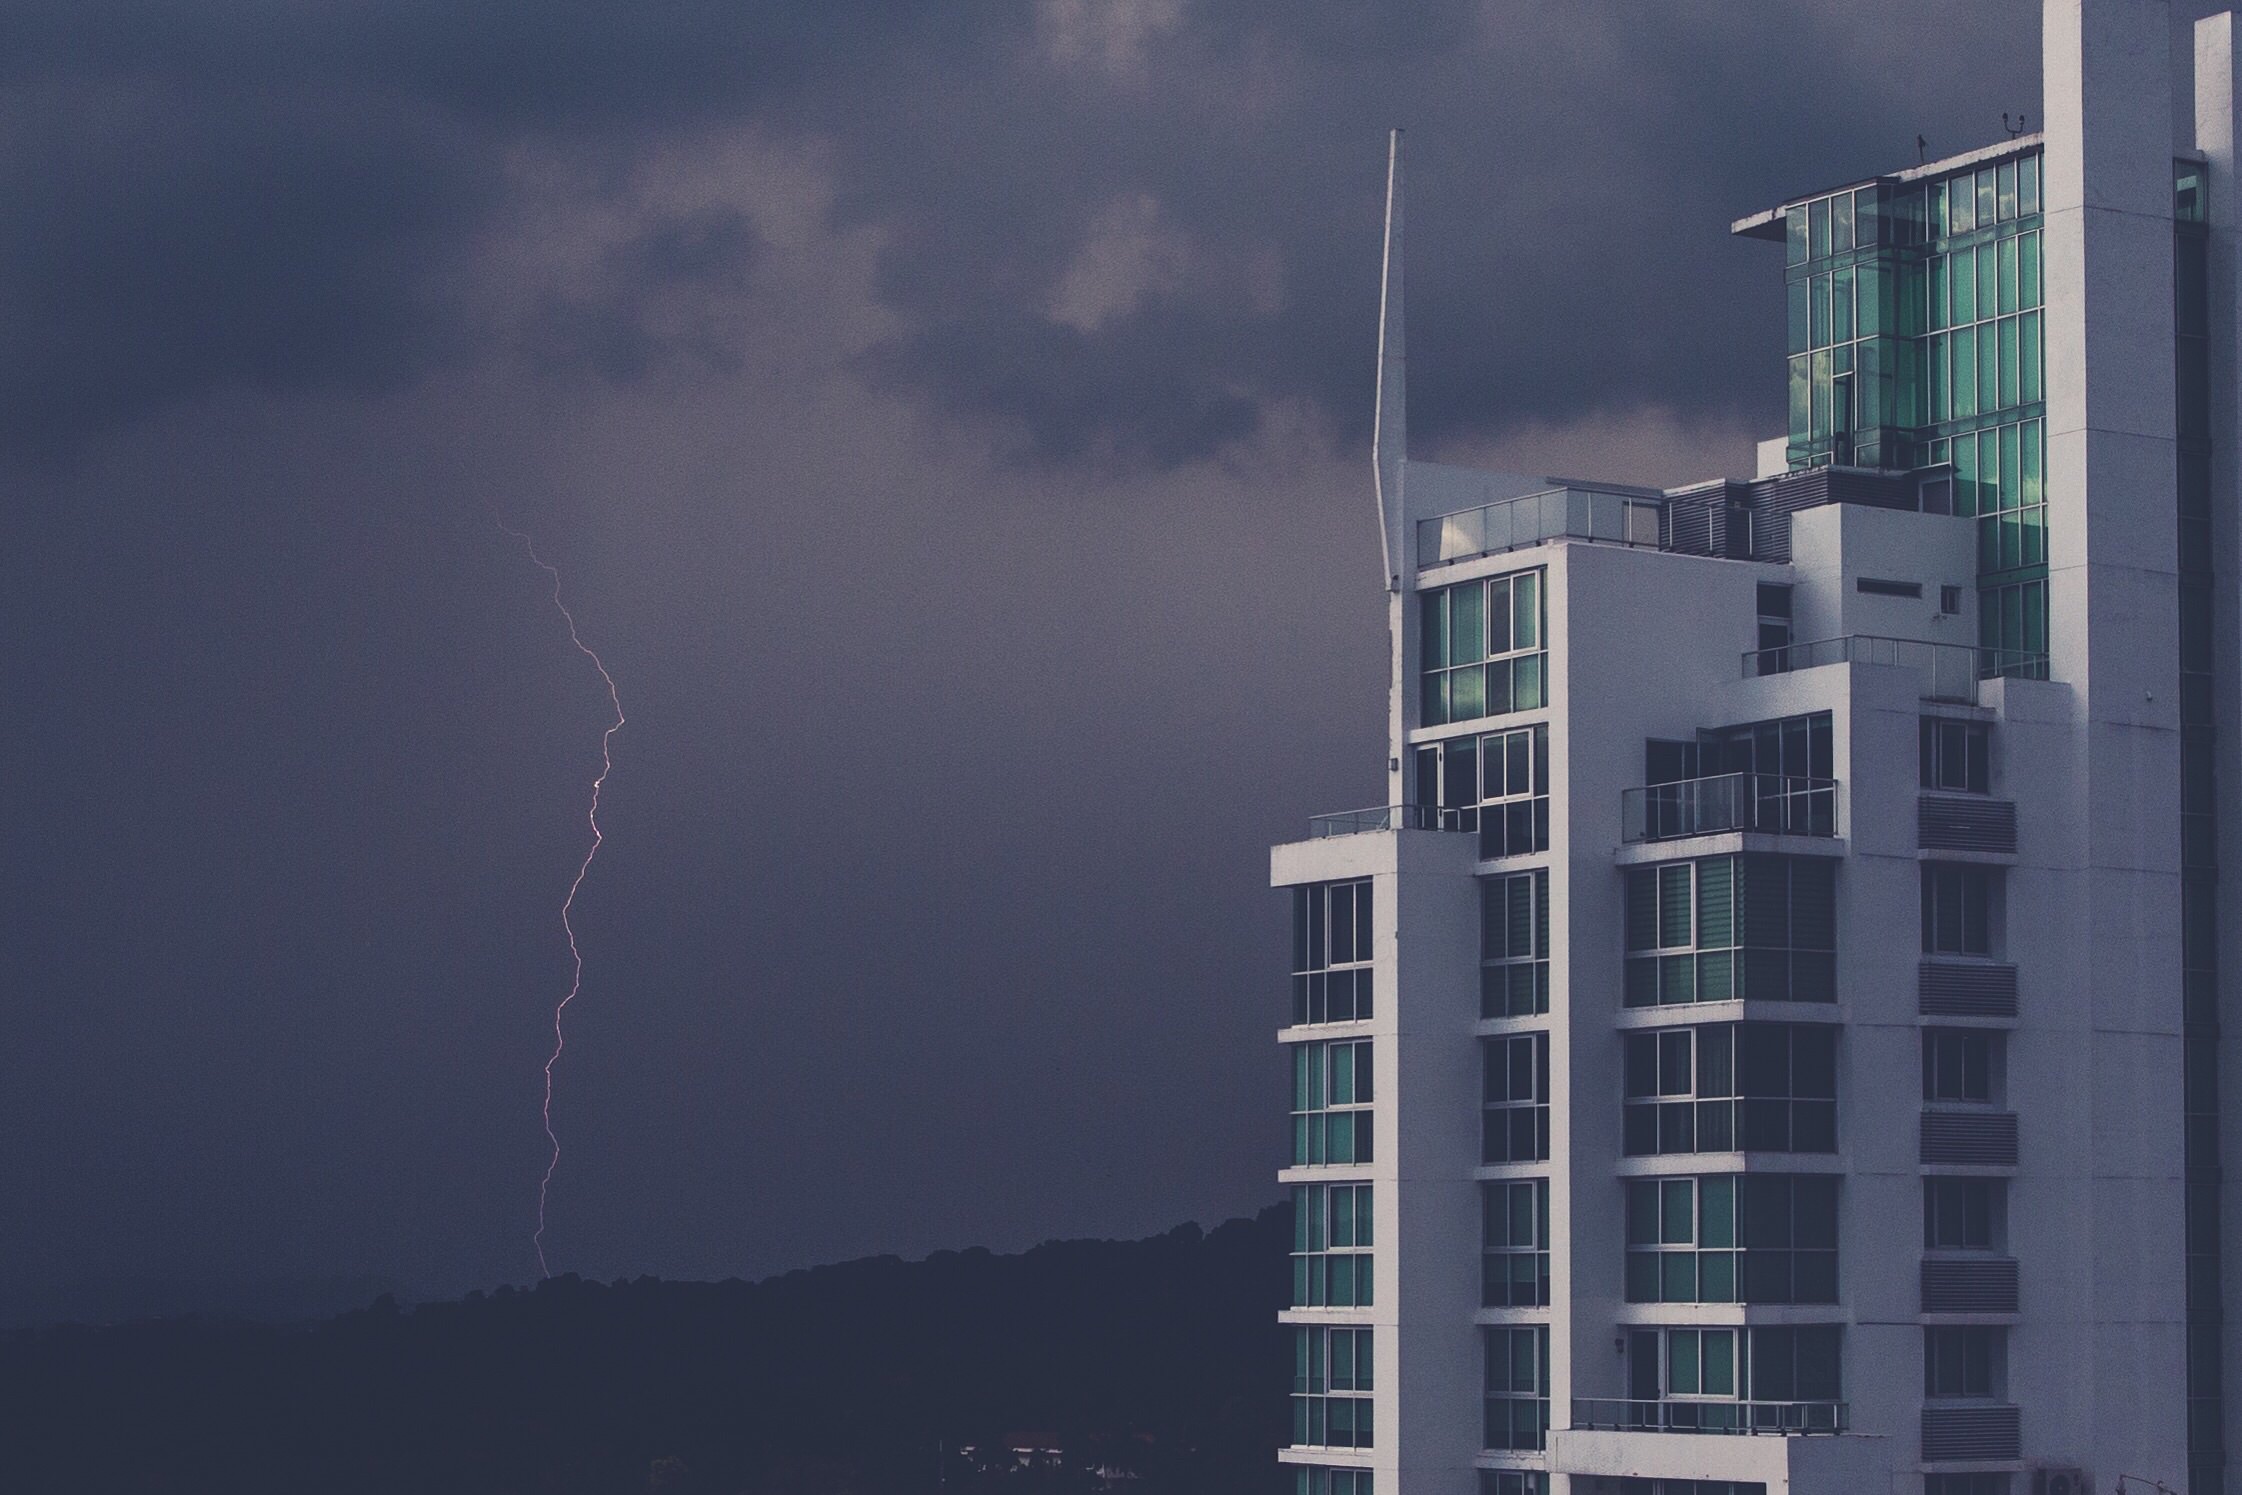
light, architecture, skyline, night, wind, city, skyscraper, tower, storm, business, electricity, lightning, tower block, thunder, skyscrapers, buildings, evening sky, glass windows